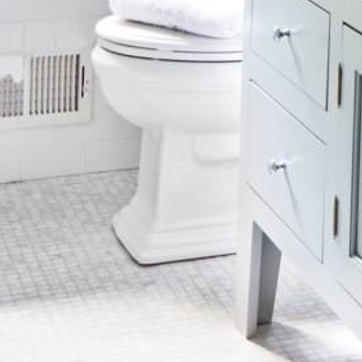
Material: ceramic